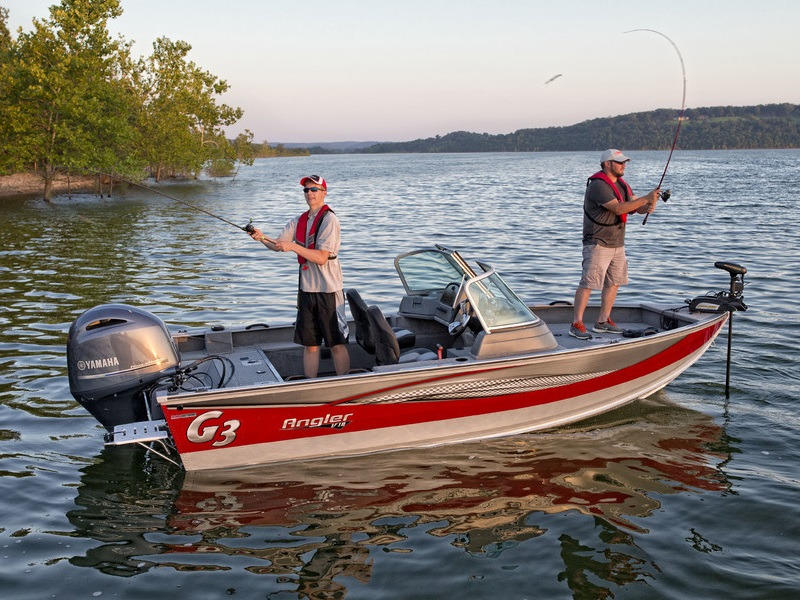
Vehicle type: Ships